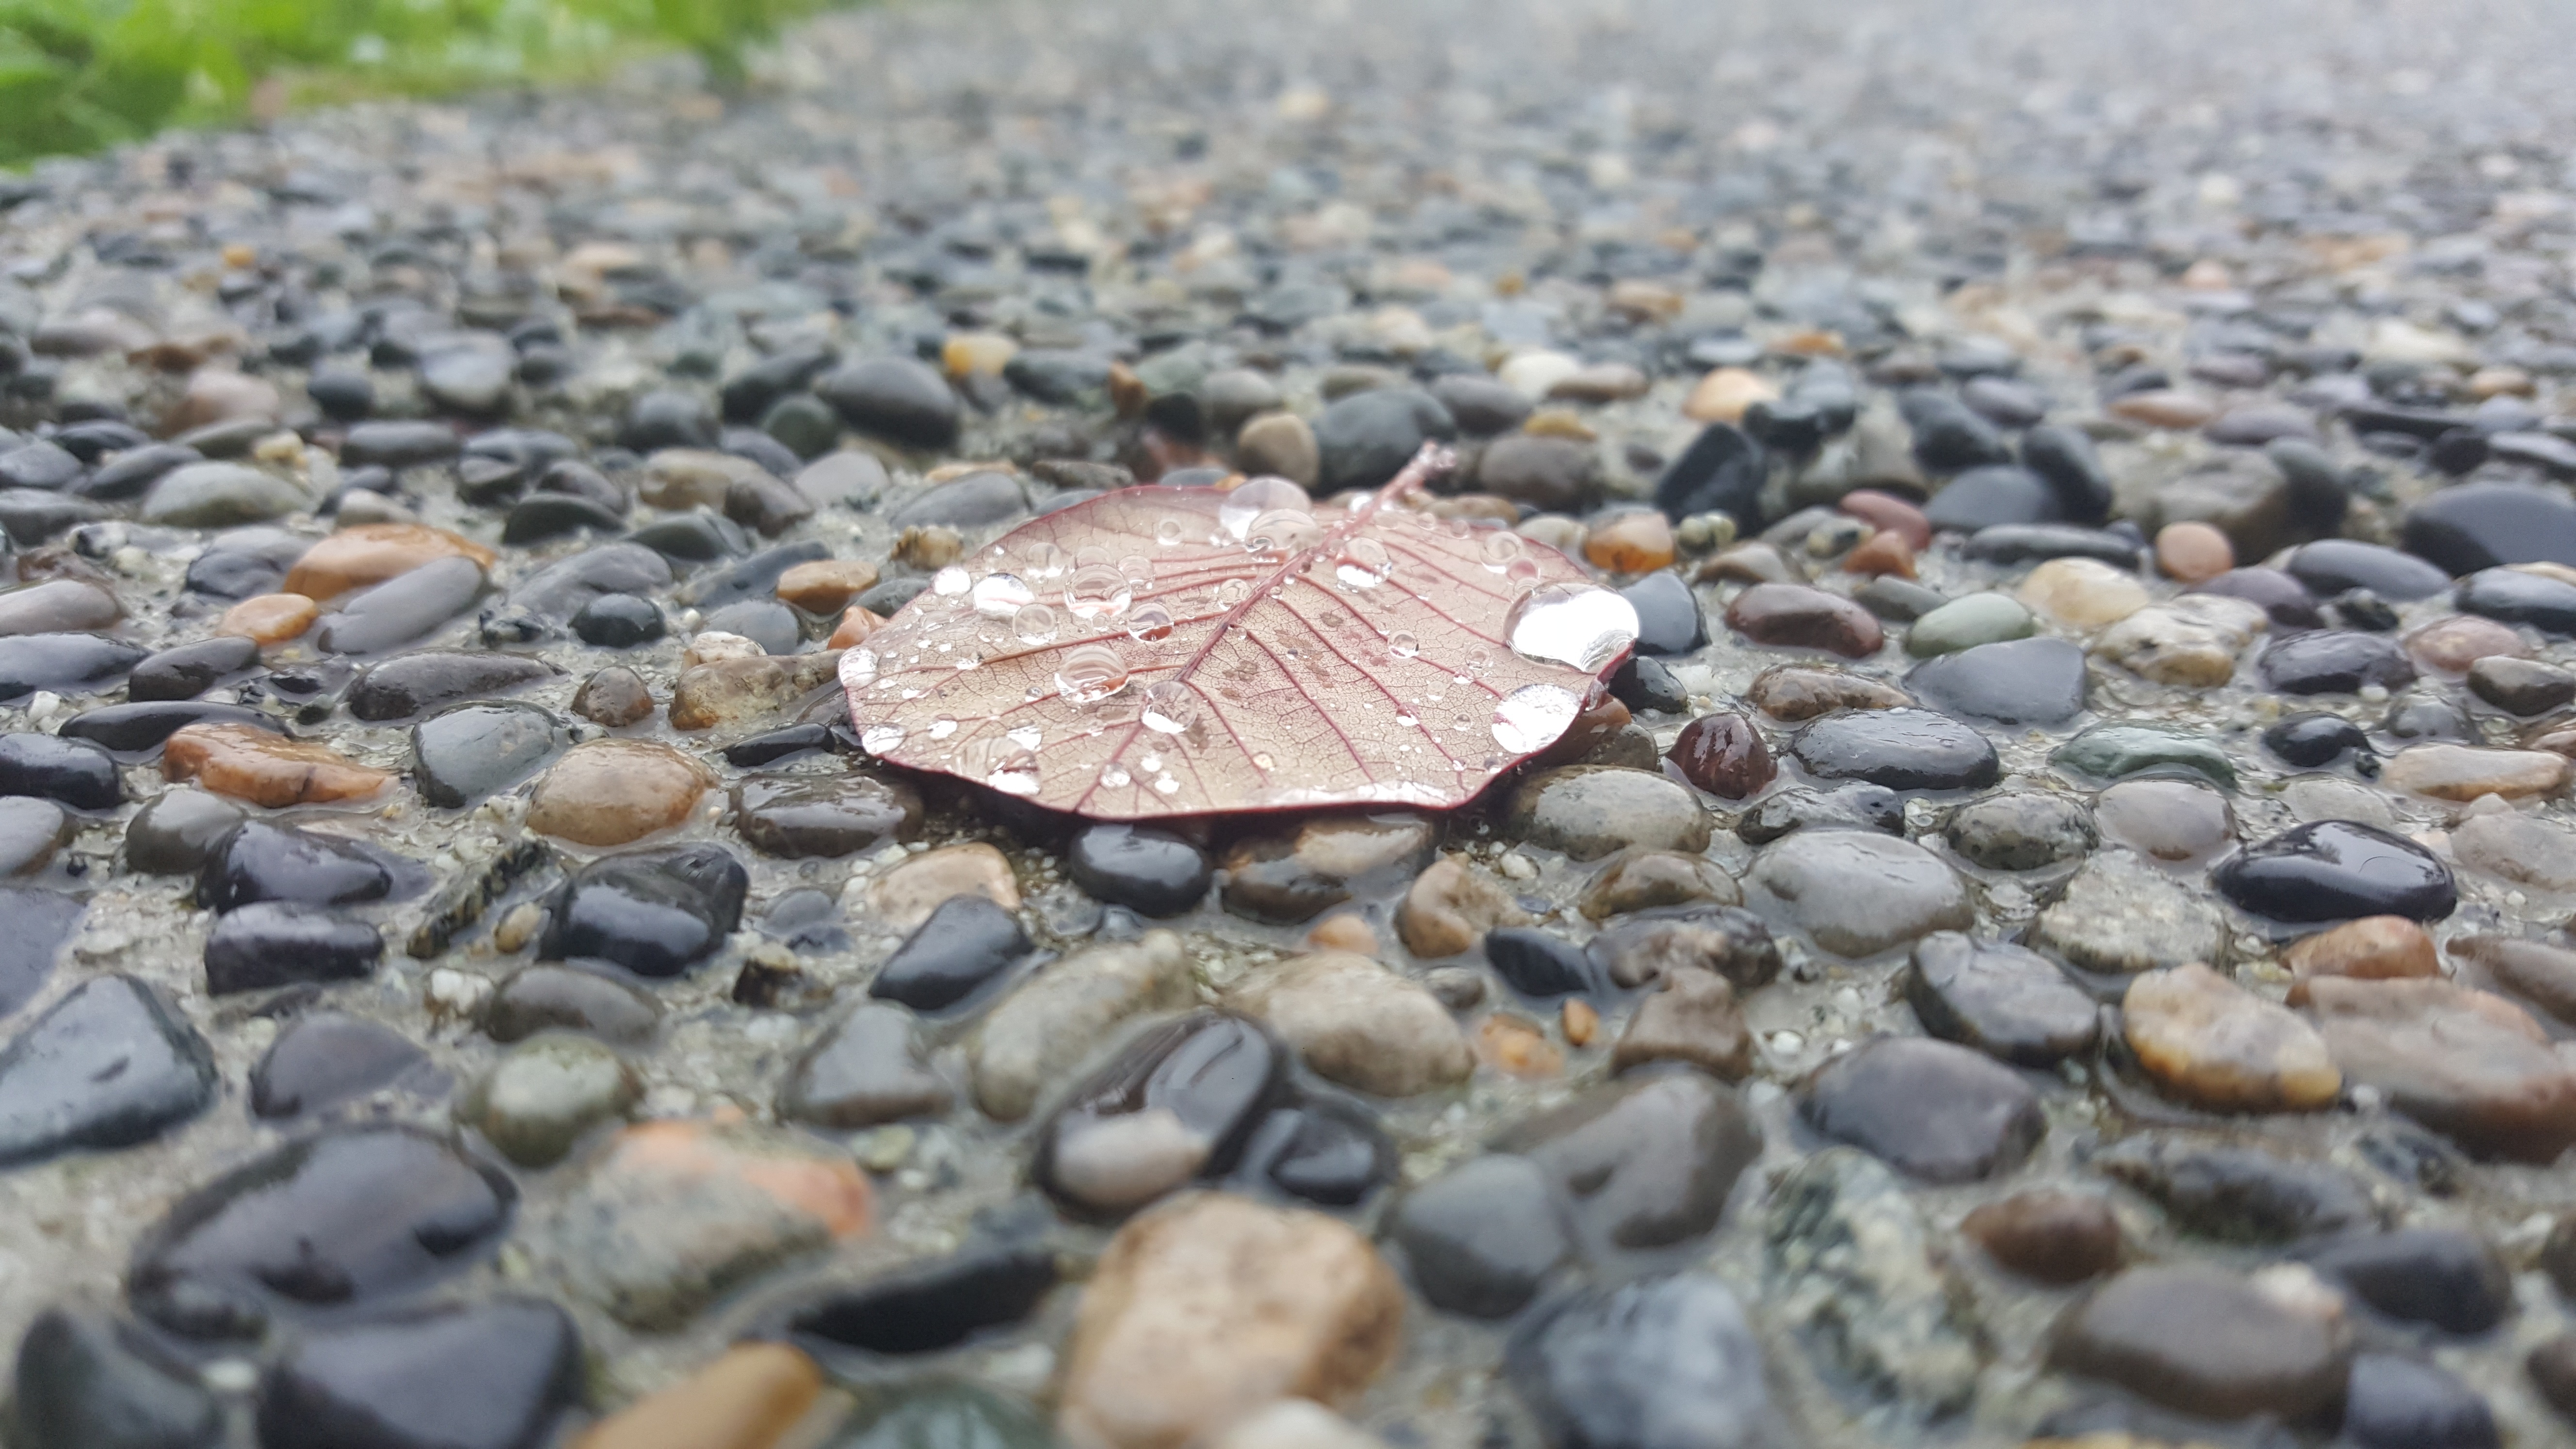
sand, rock, leaf, flower, wildlife, pebble, fauna, material, invertebrate, seashell, geology, gravel, tide pool